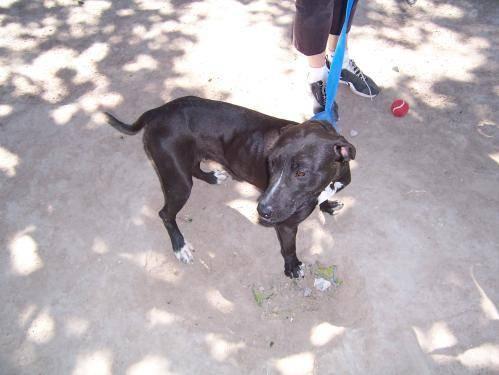
dog